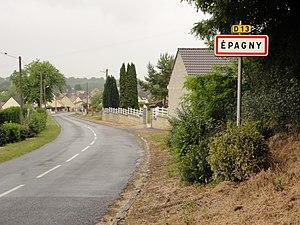
Épagny est une commune française située dans le département de l'Aisne, en région Hauts-de-France.